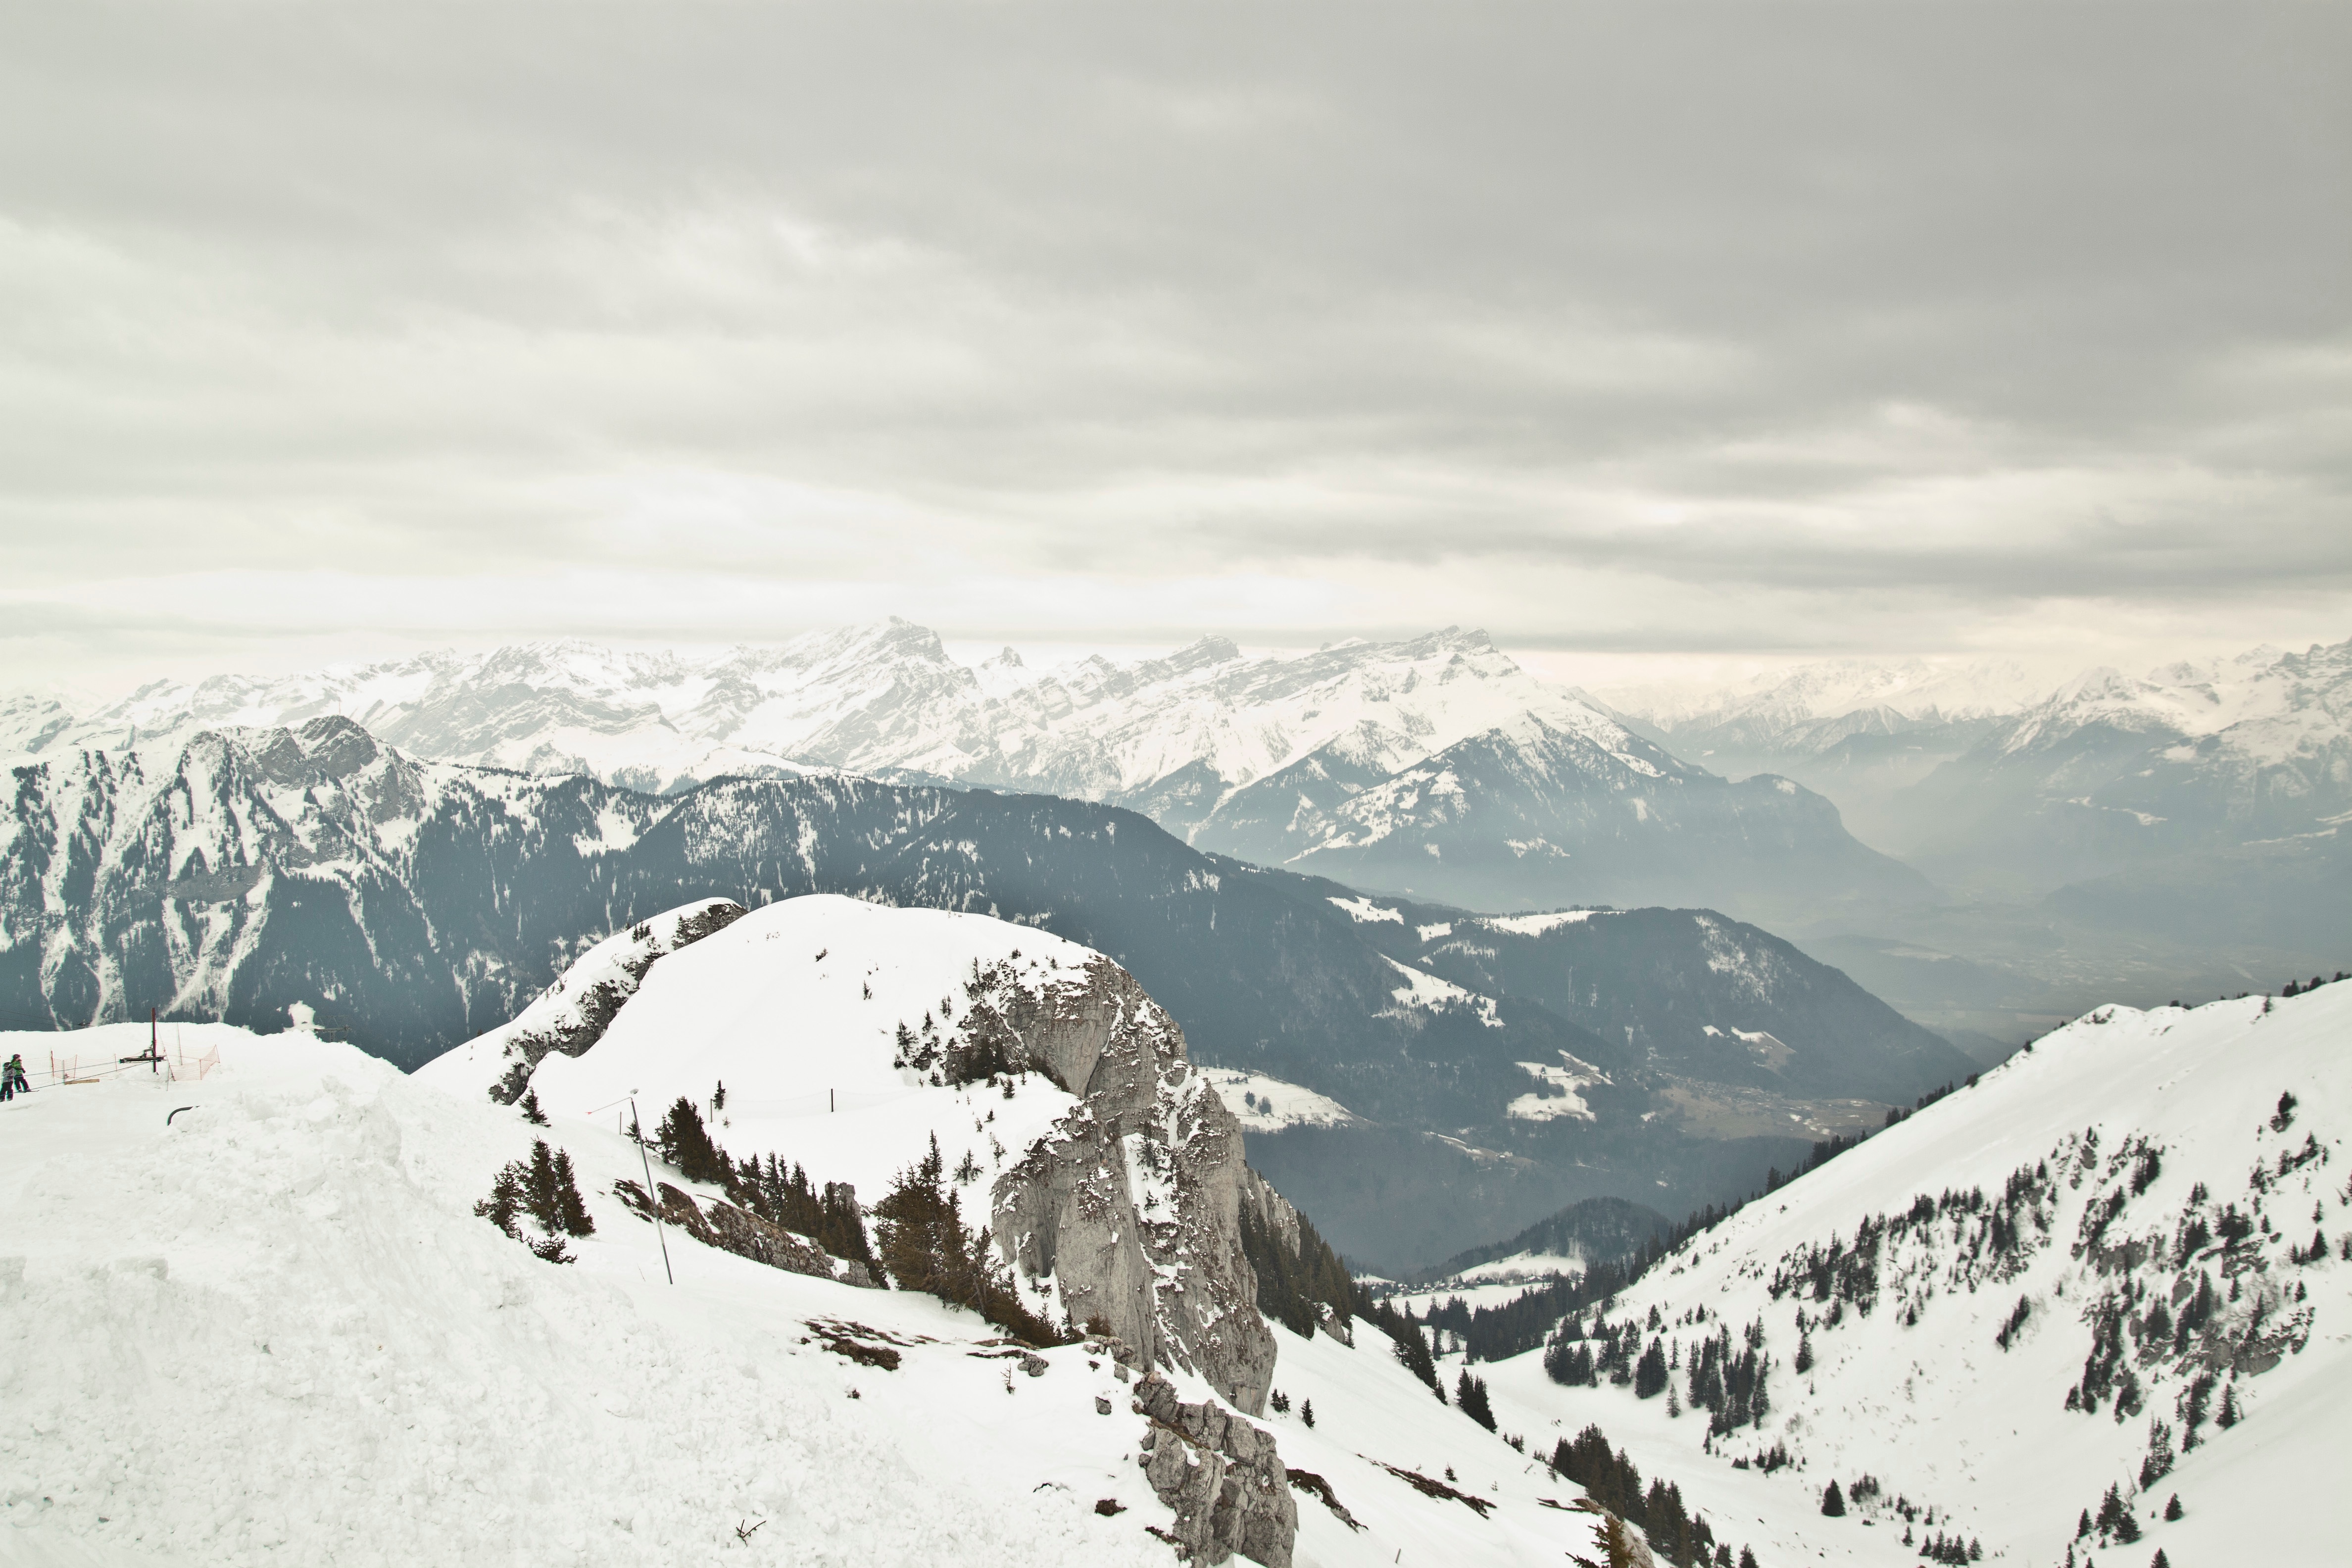
landscape, tree, nature, mountain, snow, winter, mountain range, weather, season, ridge, summit, winter sport, alps, plateau, piste, landform, mountain pass, ski mountaineering, geographical feature, mountainous landforms, geological phenomenon